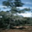
Label: pine_tree